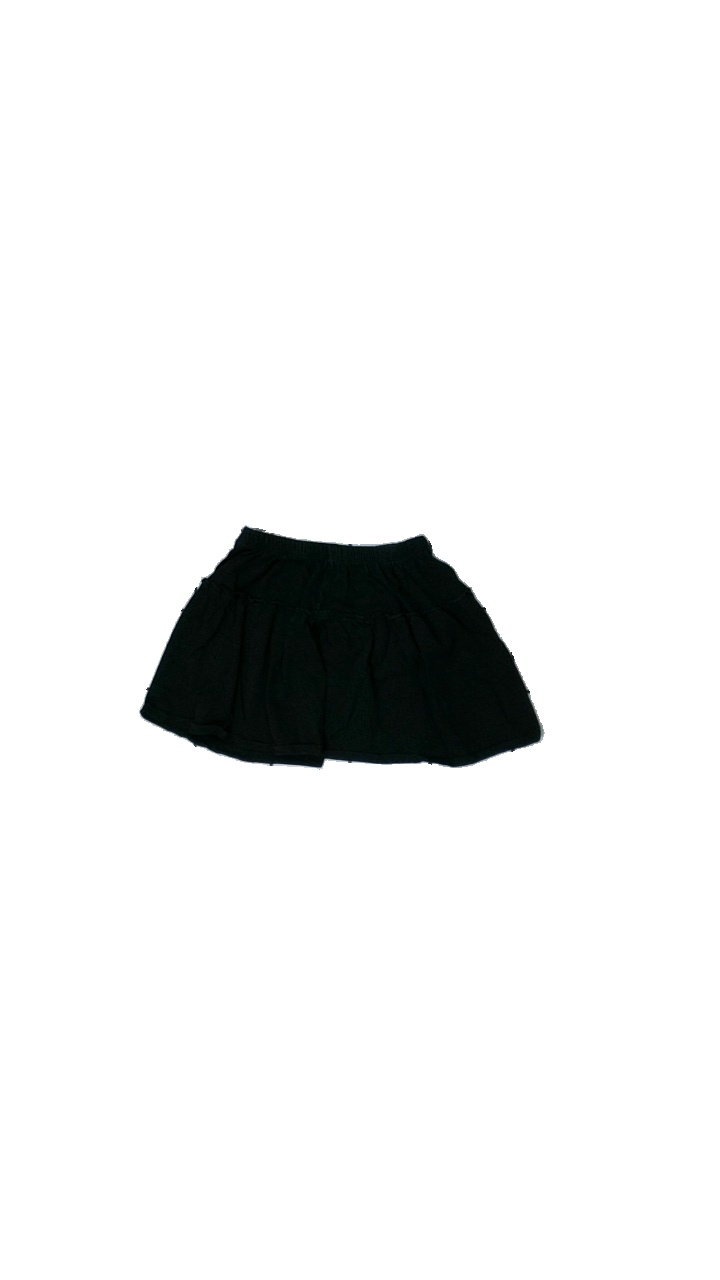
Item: Skirt (Children)
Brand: Missing
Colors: Black
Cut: Regular
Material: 100% cotton
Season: All
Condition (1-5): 3
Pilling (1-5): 3
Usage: Reuse
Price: <50